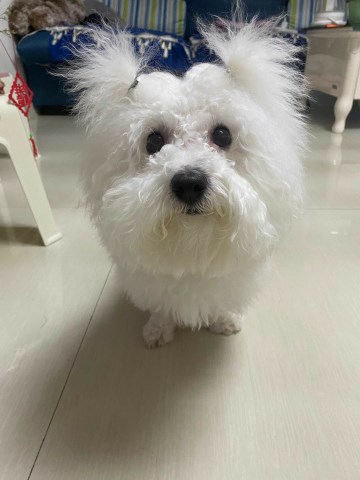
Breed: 3083-n000117-Bichon_Frise